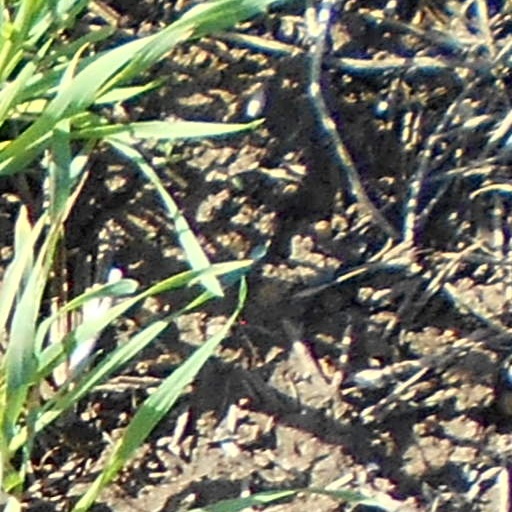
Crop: wheat